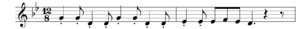
Les tarentelles sont un ensemble de danses traditionnelles, et de formes musicales associées, provenant du Sud de l'Italie. Il s'agit de ronde, ou plus récemment de danse de couple, éventuellement au sein d'une ronde, mais toujours sans contact corporel entre les danseurs. Les plus connues et pratiquées sont la pizzica et la tammurriata.